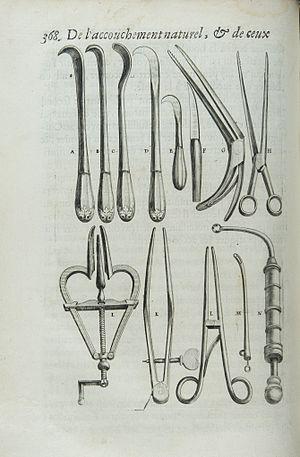
François Mauriceau, né en 1637, mort le 17 octobre 1709, est un chirurgien français, considéré comme l'un des premiers à faire de « l'art des accouchements » ou obstétrique, une spécialité. Il joue un rôle important dans l'avènement d'une obstétrique moderne.